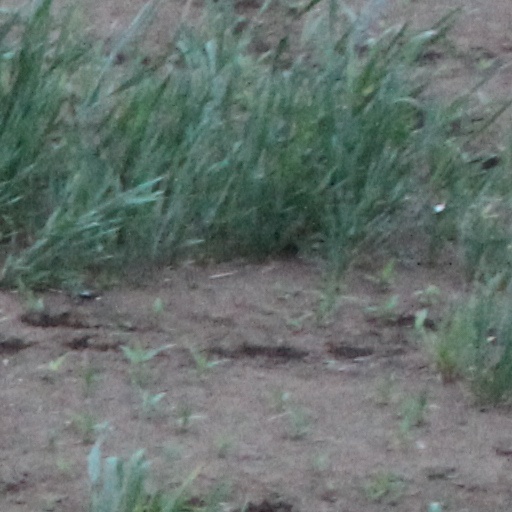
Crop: wheat